Transport in Ireland

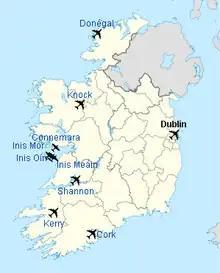
Irish airports

Ireland has four main international airports: Dublin Airport, Cork Airport, Shannon Airport and Ireland West Airport (Knock). Dublin Airport is the busiest of these carrying almost 35 million passengers per year; a second terminal (T2) was opened in November 2010. All provide services to Great Britain and continental Europe, while Cork, Dublin and Shannon also offer transatlantic services.